Undisputed II: Last Man Standing

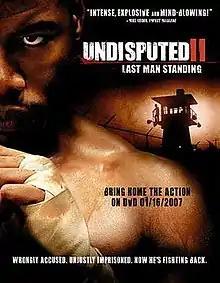
Official DVD cover

Undisputed II: Last Man Standing is a 2006 American direct-to-video martial arts action film directed by Isaac Florentine and starring Michael Jai White, Scott Adkins, Eli Danker and Ben Cross. It is the sequel to the boxing movie "Undisputed" (2002), and the second installment in the "Undisputed" franchise. White portrays ex-boxer George "Iceman" Chambers, a role originally played by Ving Rhames in the first film. It was followed by two sequels: "" (2010) and "" (2017), which continues the story of Russian prison fighter Yuri Boyka, played by Adkins.